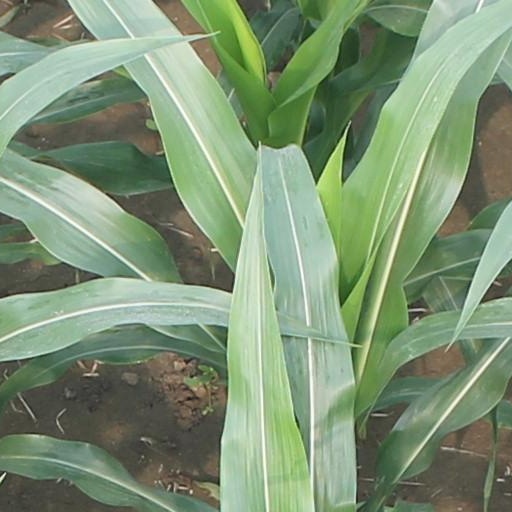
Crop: maize; corn